August Schomburg

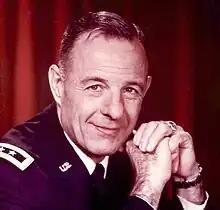

Lieutenant General (Ret.) August Schomburg (born July 3, 1908) was the Commander of the United States Army Ballistic Missile Command, and later Commandant of the Industrial College of the Armed Forces. He retired from Active Duty military service in 1967, and died in 1972. He is buried at Arlington National Cemetery. His wife Fern Wynne Schomburg died in 1996.